Pointe-Claire

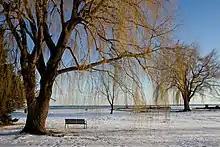
View from Pointe Claire over Lake Saint-Louis

The shoreline of Pointe-Claire along Lake Saint-Louis is at about above sea level and rises along a fault by about not far from shore, more steeply in the west. The eastern side has a soil rich in clay, while the western side is stonier with limestone strata. Pointe-Claire is bounded on the north by Dollard-des-Ormeaux, on the east by Dorval, on the south by Lac Saint-Louis, and on the west by Kirkland and Beaconsfield.